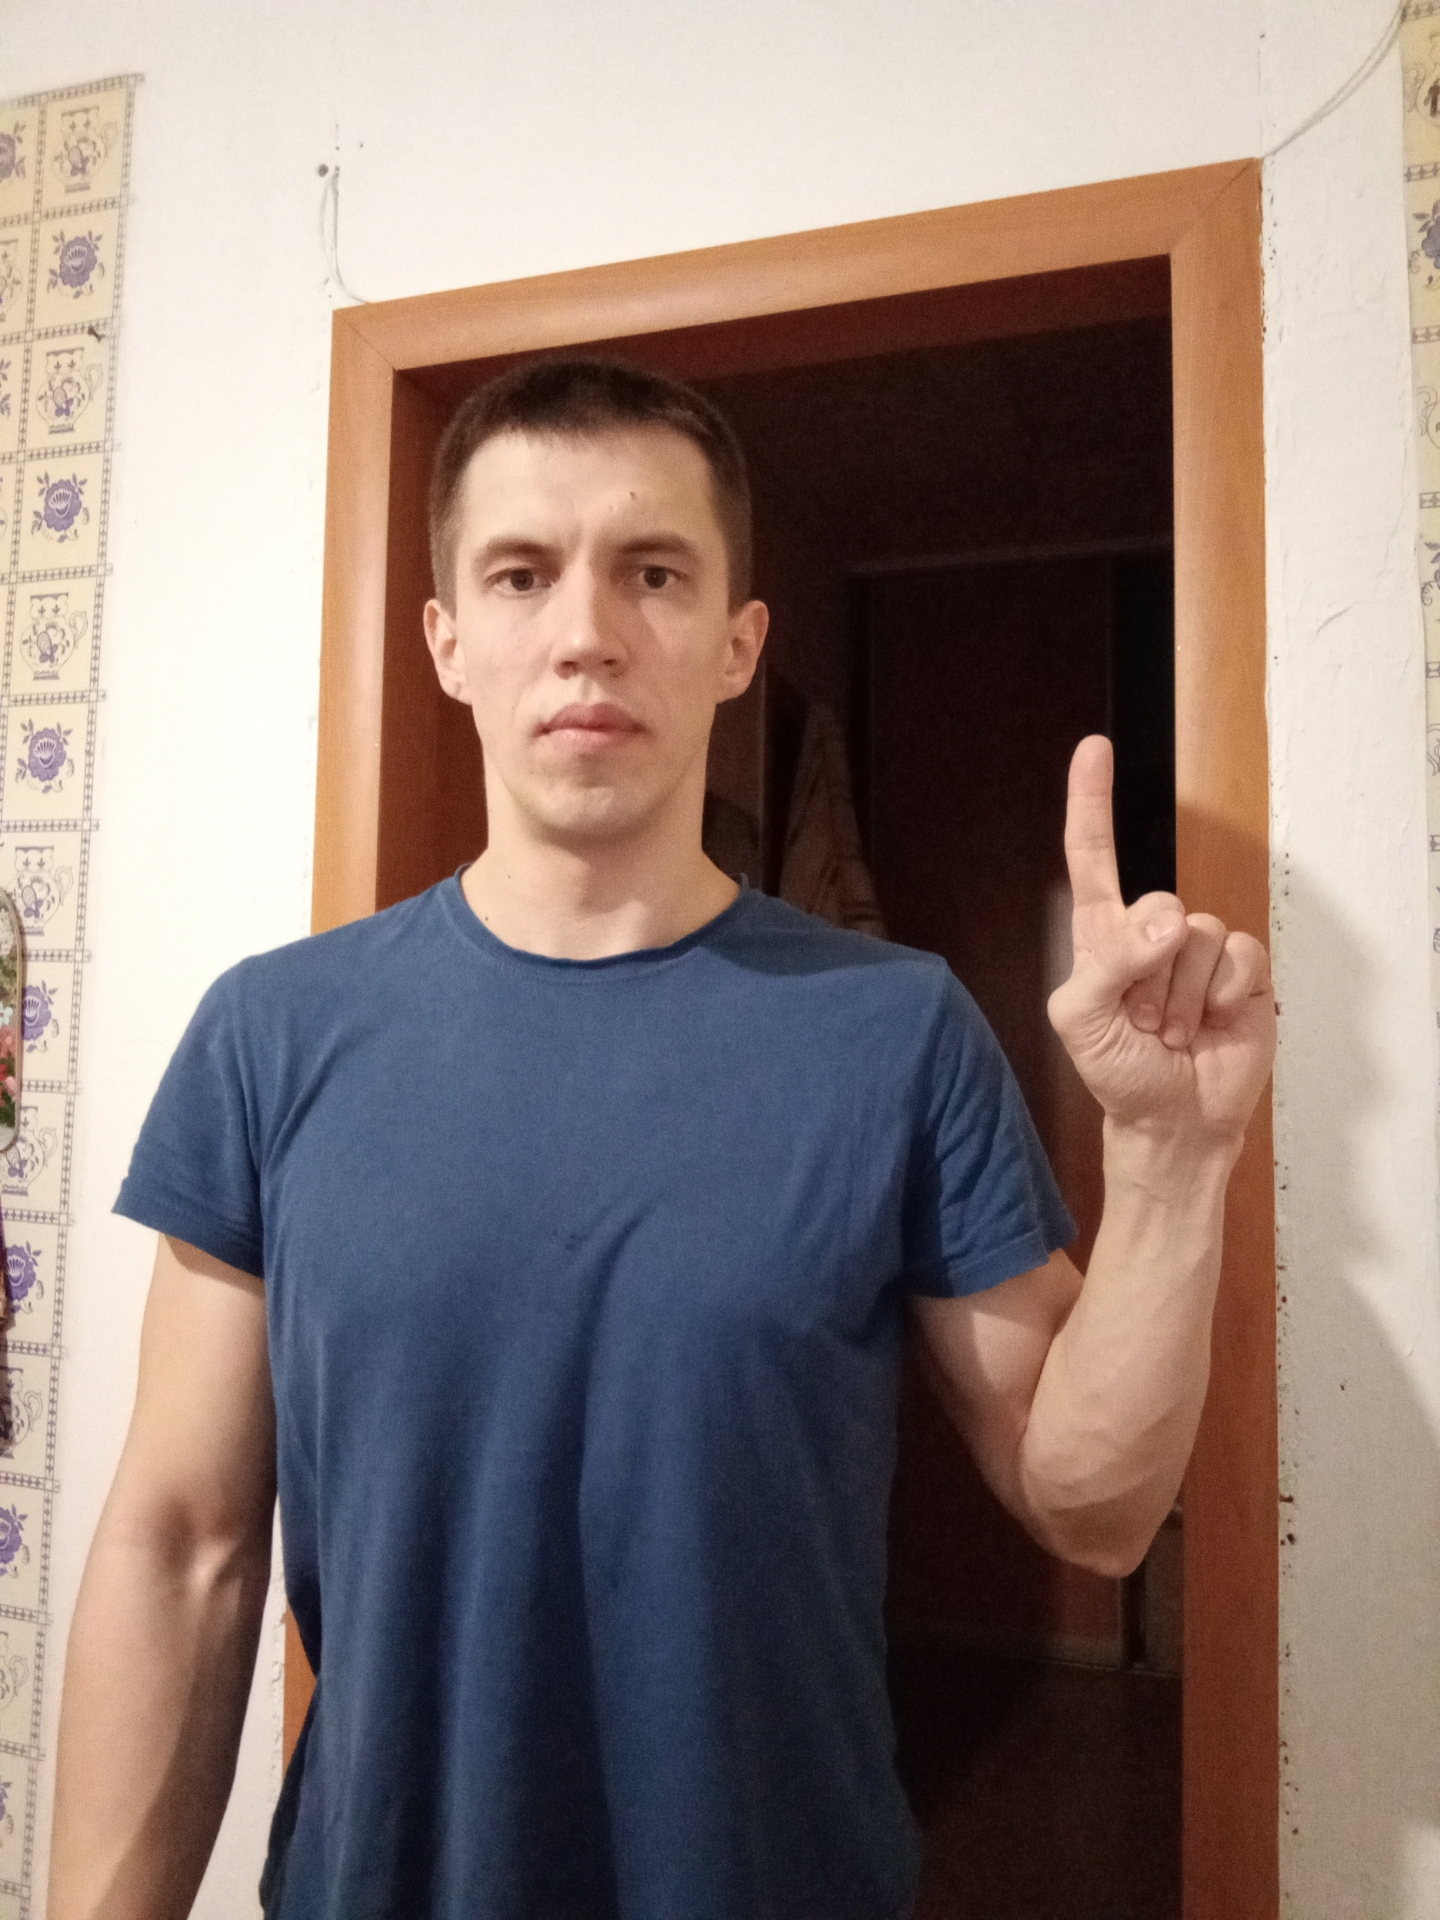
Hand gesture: one